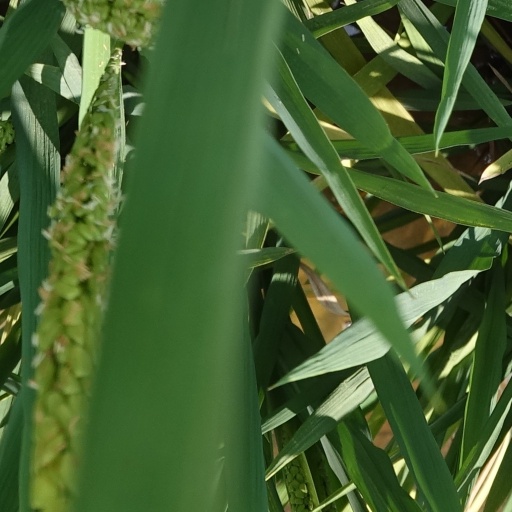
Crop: rice